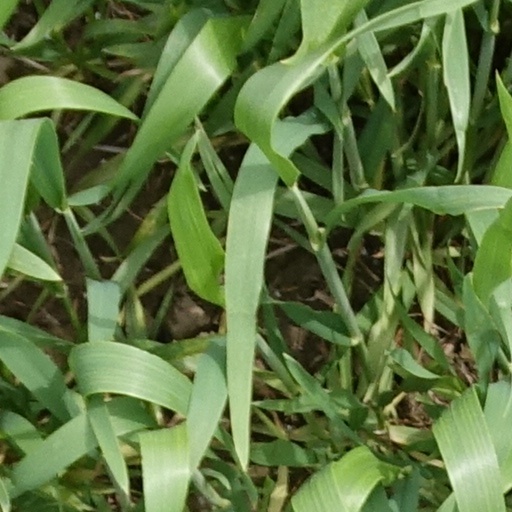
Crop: wheat